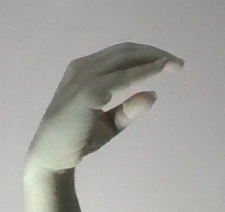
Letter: jeem